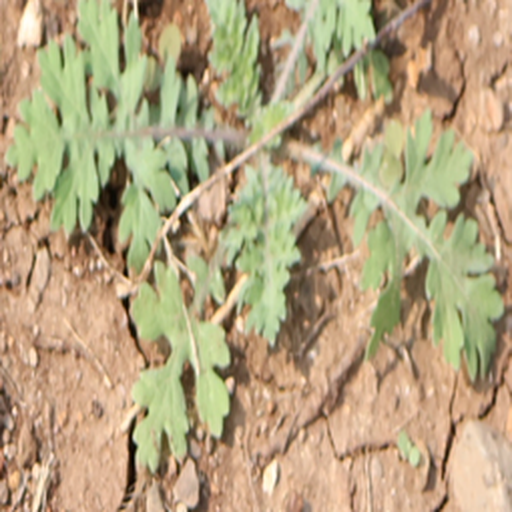
Weed species: Gajar_gavat_(Parthenium hysterophorus)